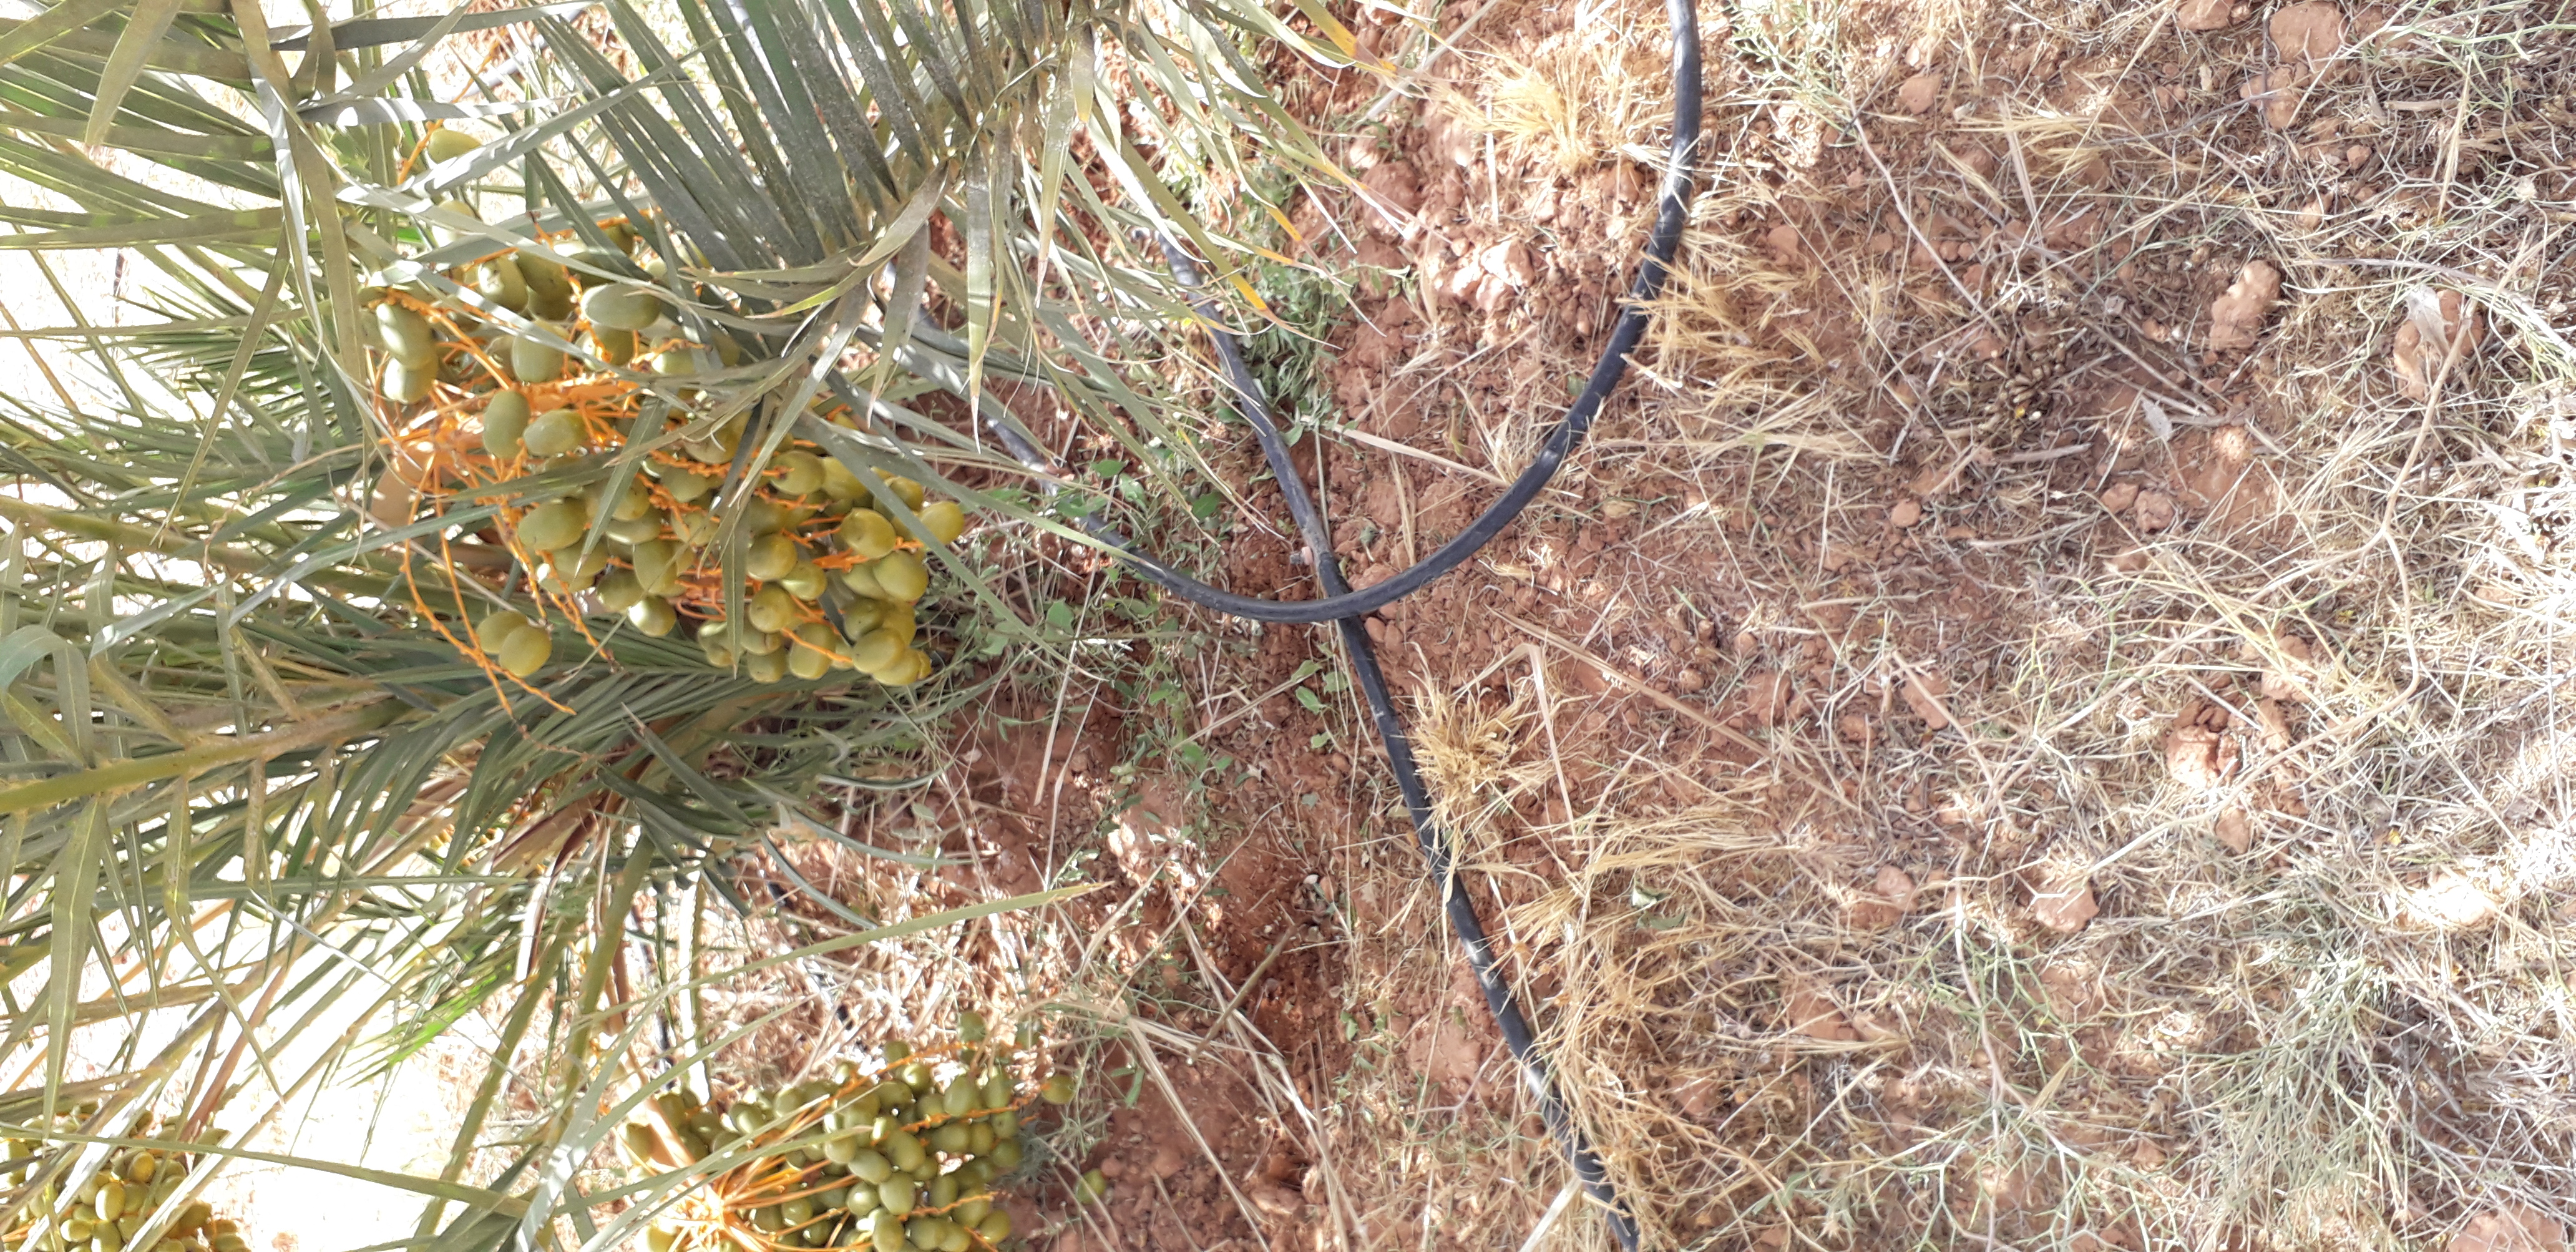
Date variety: Boufagous